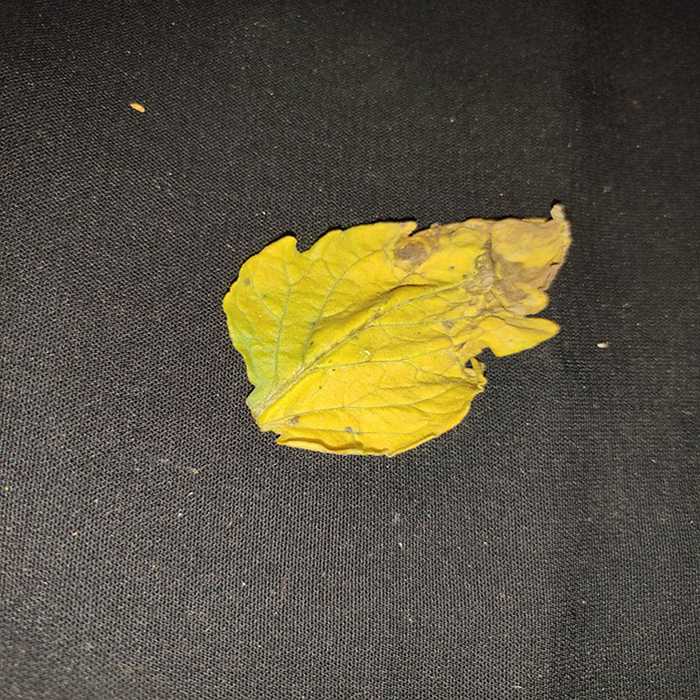
Plant: Tomato
Label: Tomato Bacterial spot